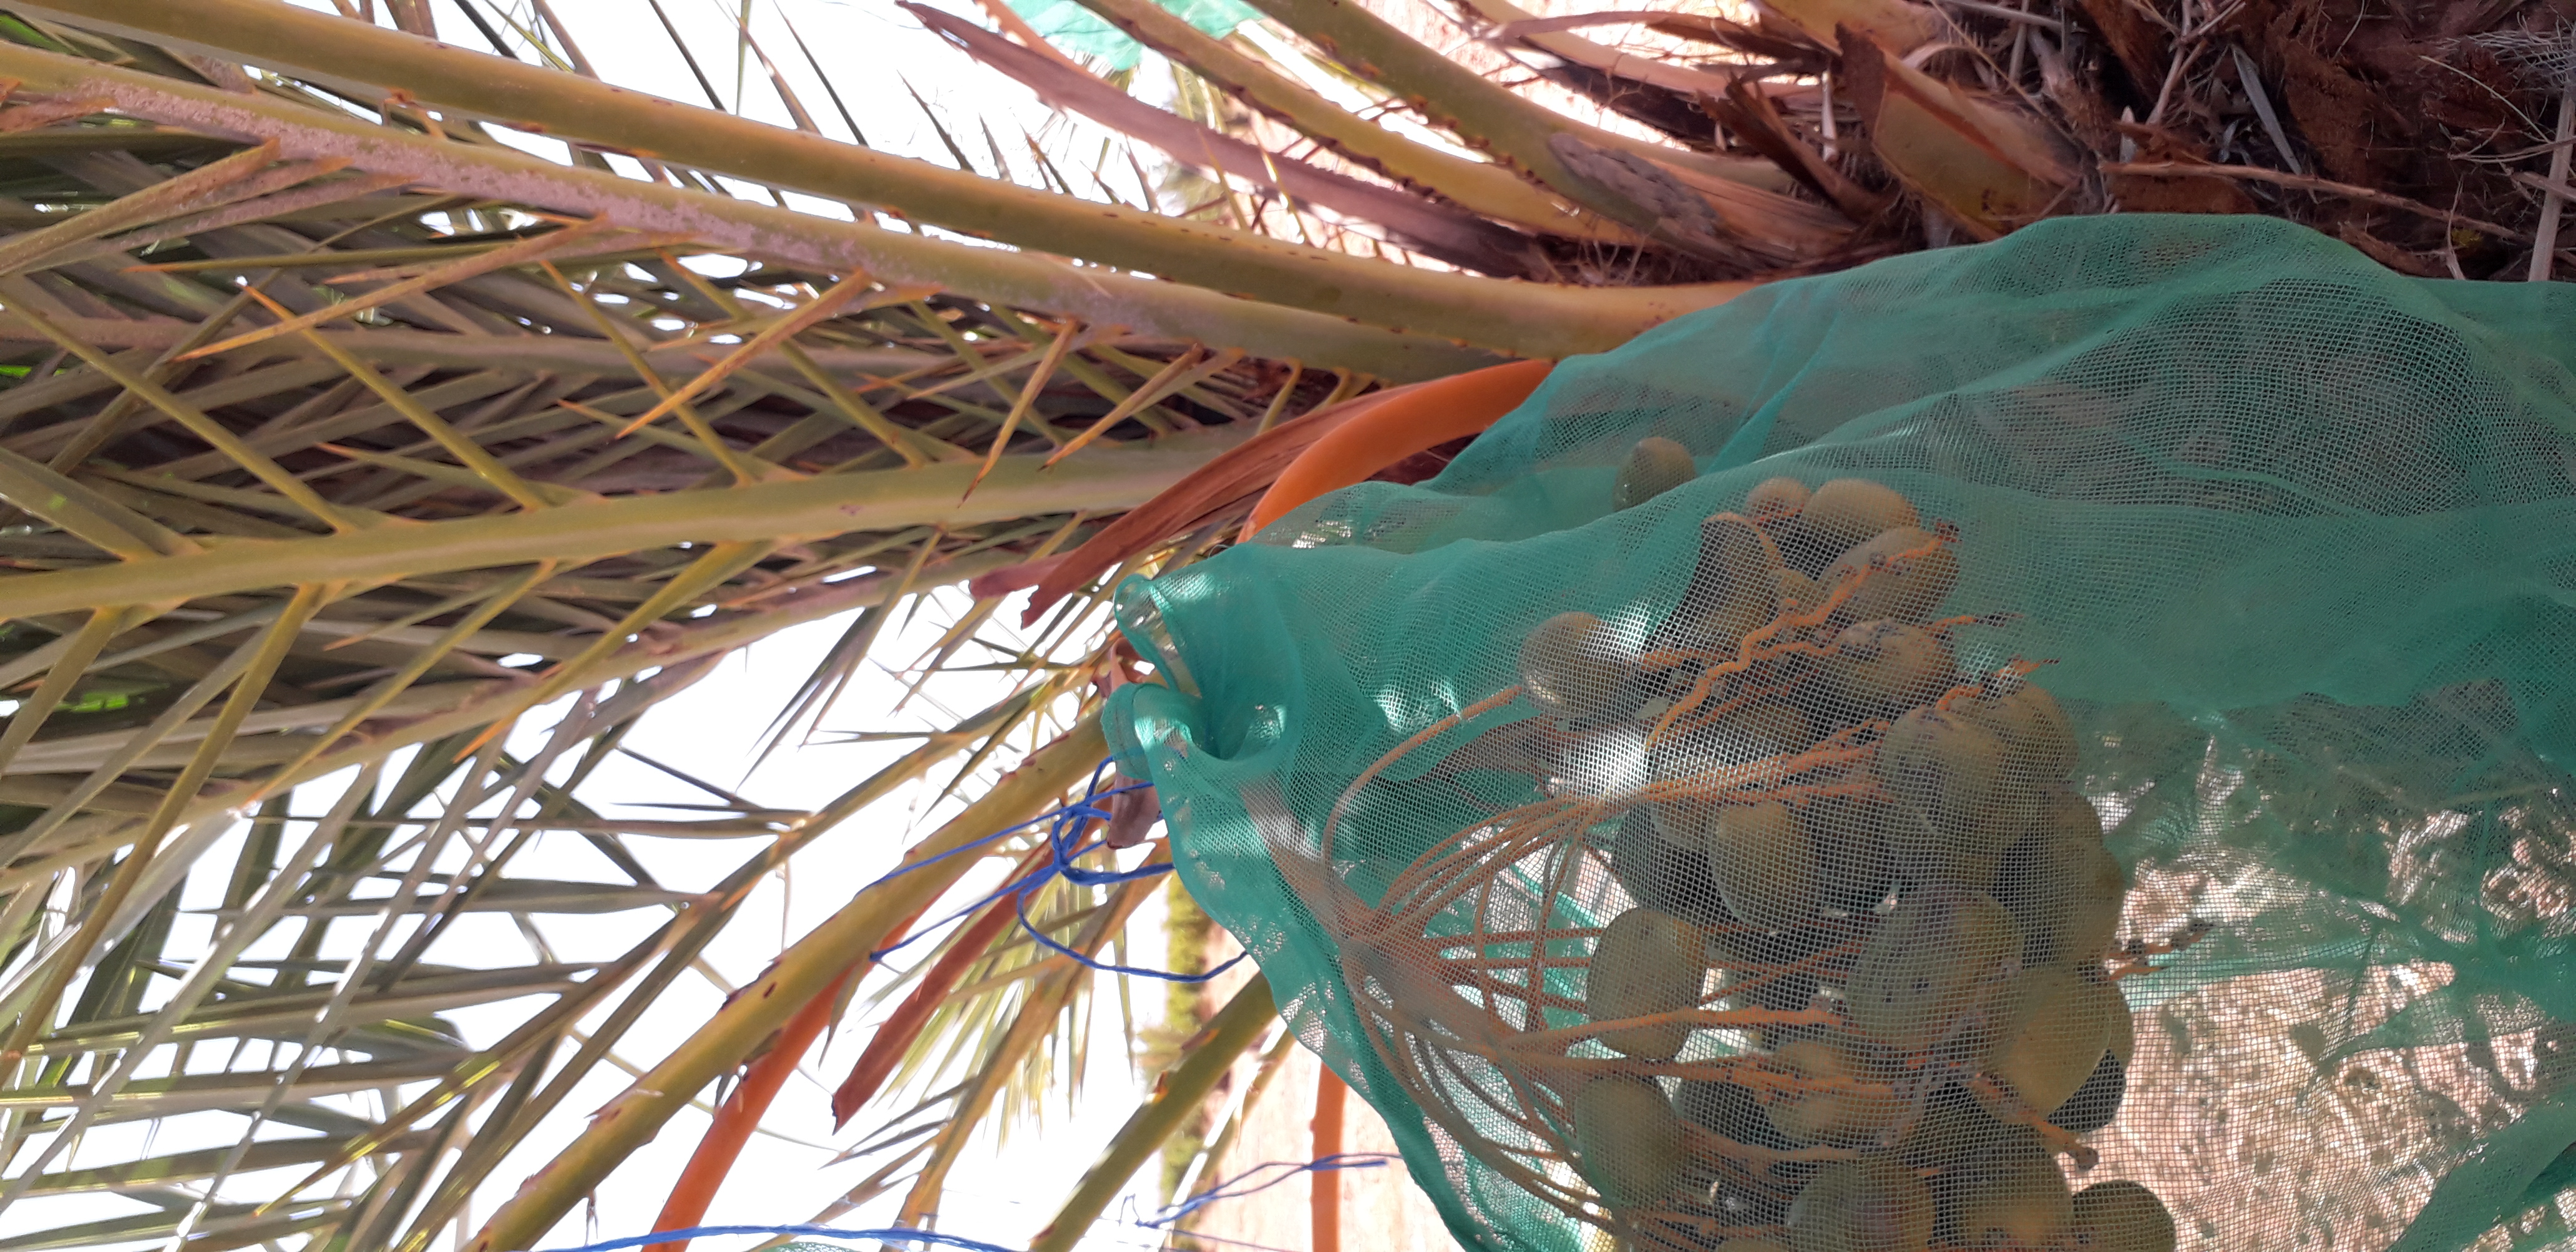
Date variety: Boufagous